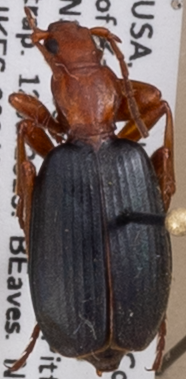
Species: Brachinus alternans
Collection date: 2023-07-12
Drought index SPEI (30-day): -0.512
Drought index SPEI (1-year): -1.348
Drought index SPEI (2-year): -0.746